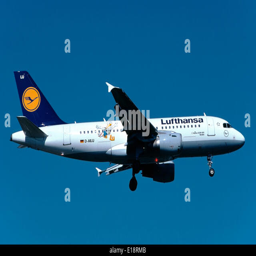
a passenger aircraft in special markings